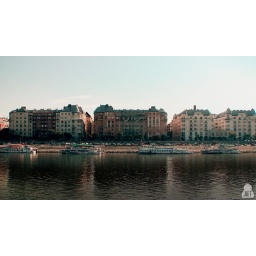
Floating boats at river Donava. Photo taken in Budapest, Hungary.